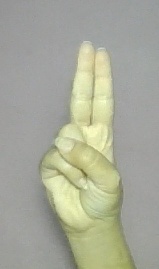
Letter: taa